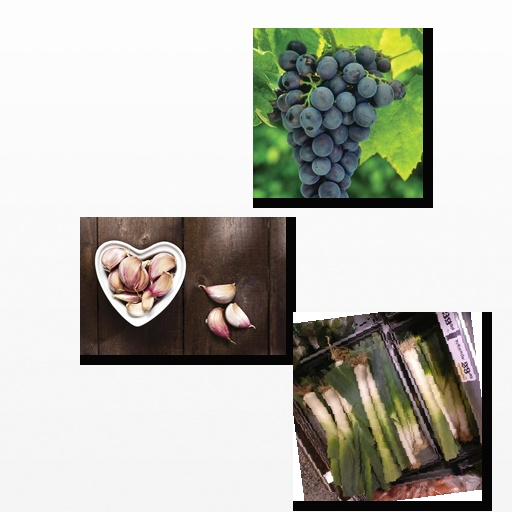
Food items: garlic, grapes, leek